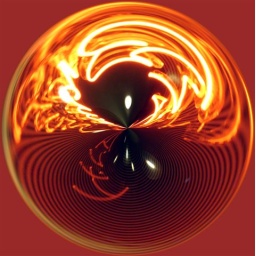
An amazing circle of red neon shop sign in Victoria Quarter Leeds